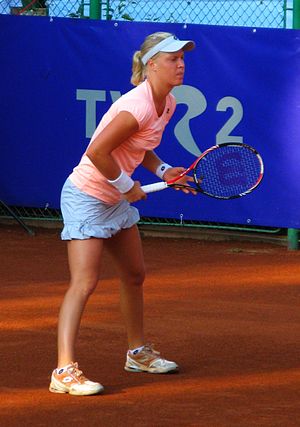
Maša Zec-Peškirič
Maša Zec-Peškirič er en kvindelig professionel tennisspiller fra Slovenien.